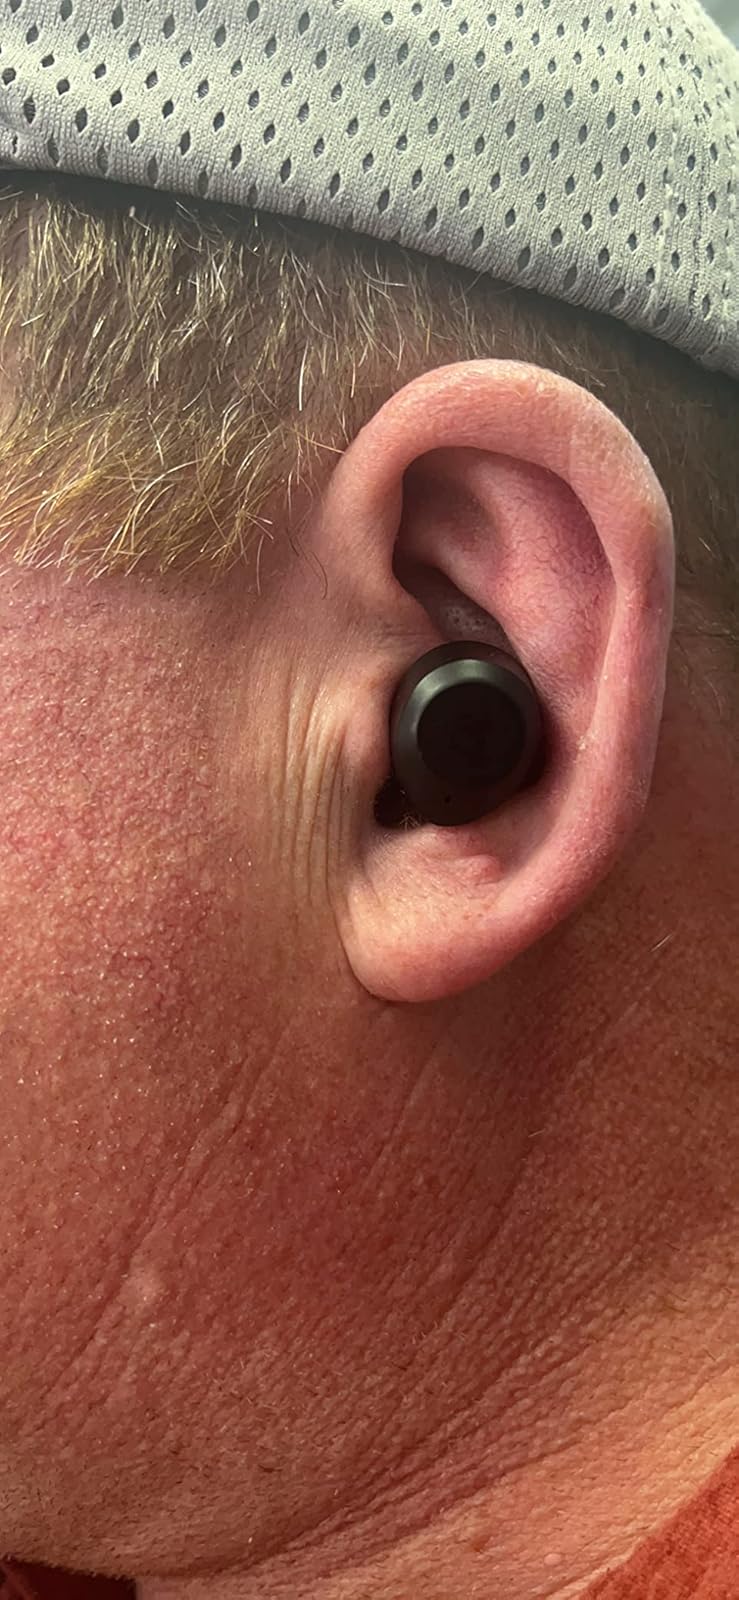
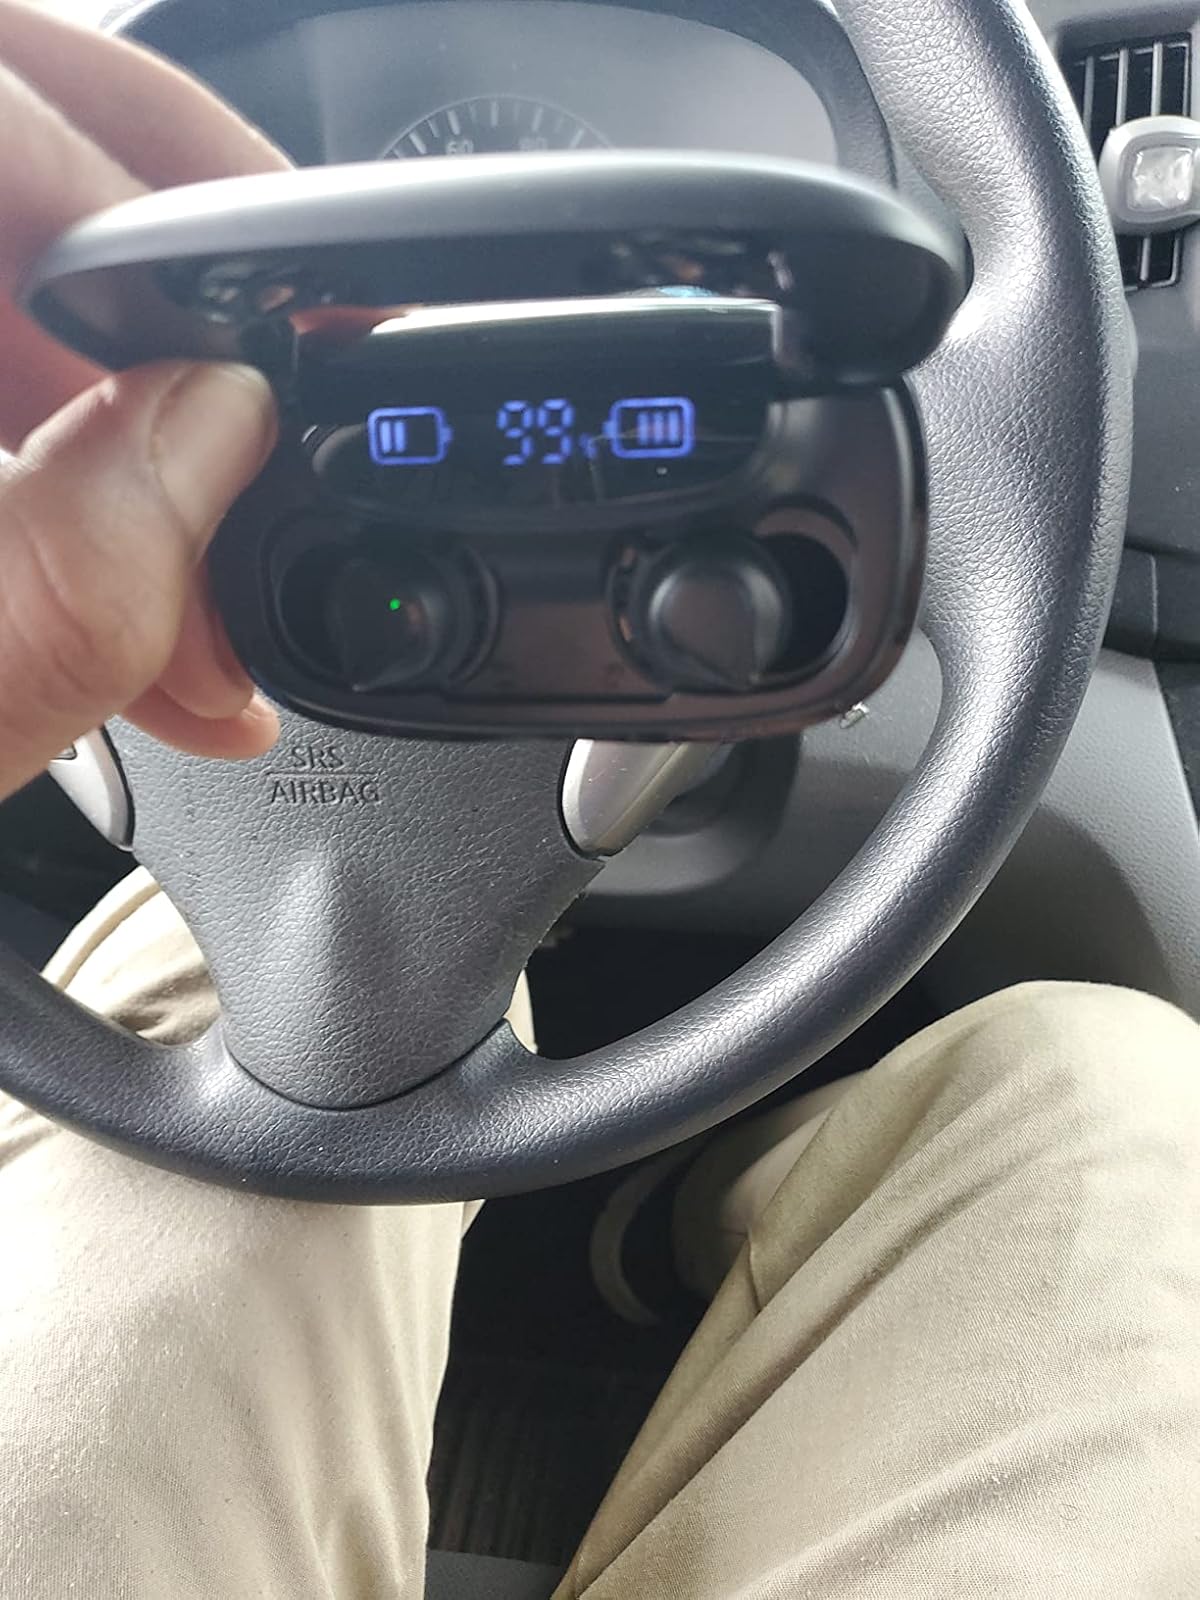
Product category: earbuds
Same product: no